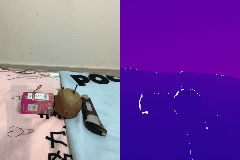
Label: pear